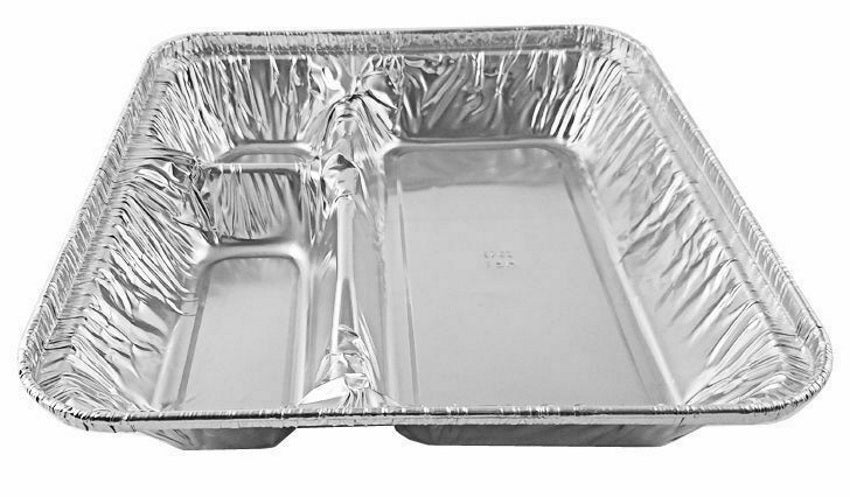
Waste category: metal